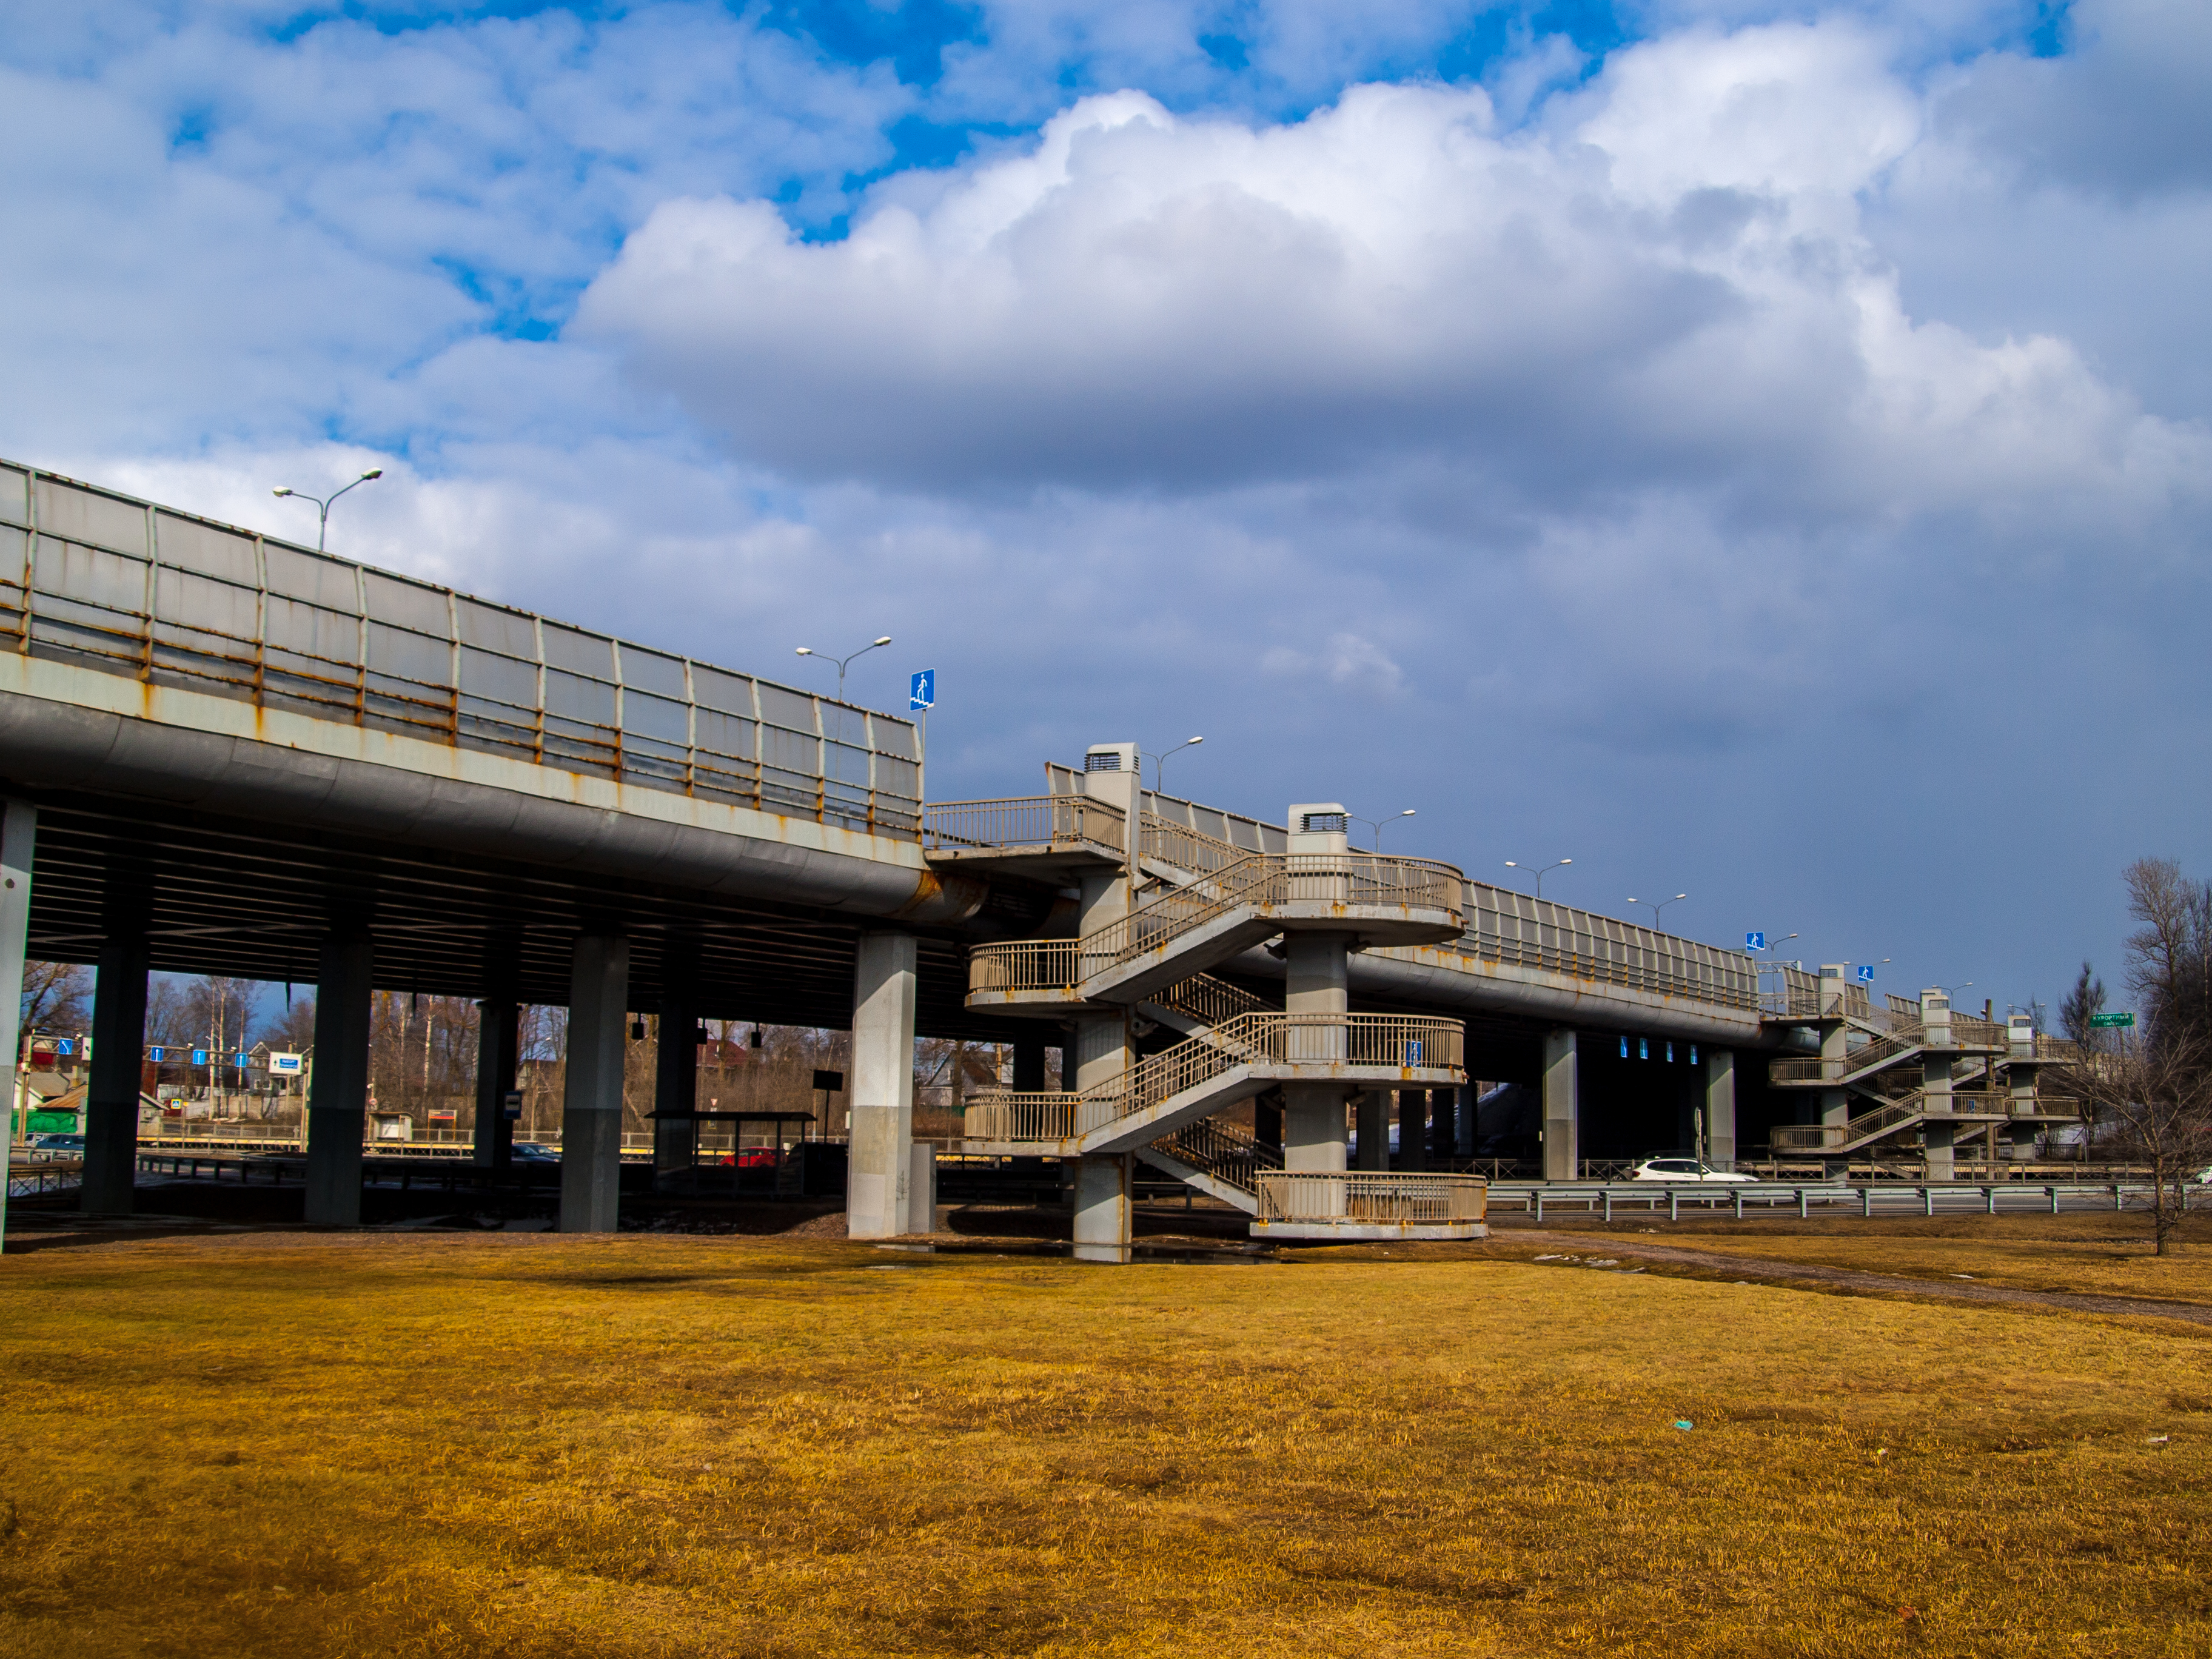
images, cloud, sky, grass, shade, cumulus, asphalt, building, city, facade, tree, road, landscape, girder bridge, grassland, concrete bridge, bridge, road surface, house, horizon, beam bridge, box girder bridge, soil, transport, roof, overpass, column, viaduct, street light, leisure, headquarters, stadium